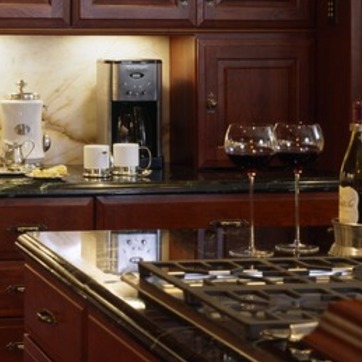
Material: polishedstone